Marina Konyashkina

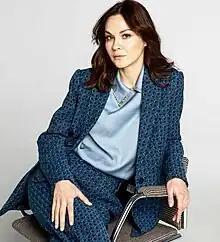

Marina Sergeevna Konyashkina (born July 7, 1985, Minsk, Byelorussian SSR, USSR.) — Russian actress of theater and cinema.